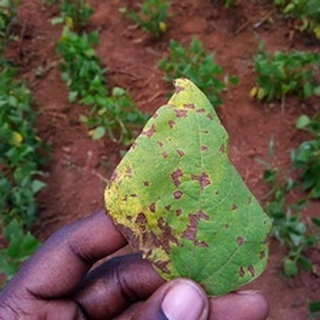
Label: bean_angular_leaf_spot